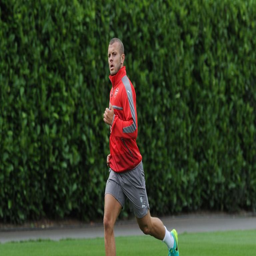
soccer player has suffered a knee injury and will miss tour